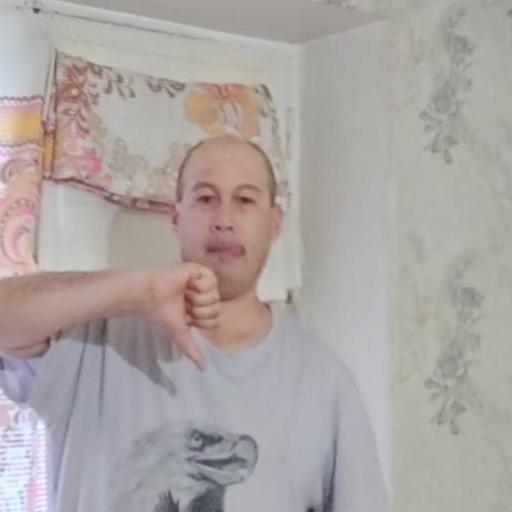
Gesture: dislike